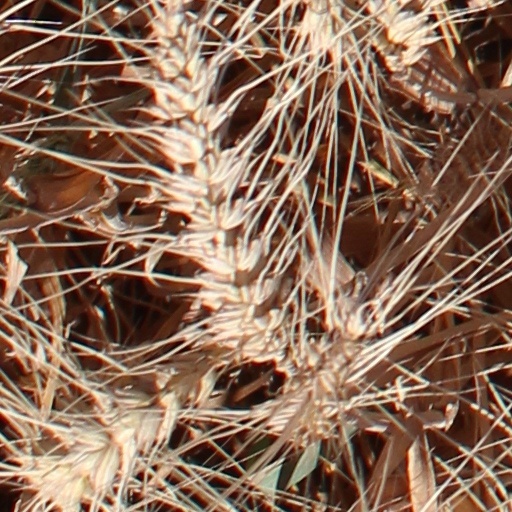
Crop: wheat